Blue Velvet (film)

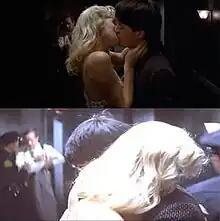
"I guess it means there's trouble until the robins come": Throughout the film, a dream Sandy had is alluded to, in which the world was full of darkness and turmoil until a group of robins were set free, unleashing blinding light and love. Lighting is a strong symbolic aspect of the film, illustrated in this second shot which is lit from above before fading out, representing a return to normality.

Despite "Blue Velvet"s initial appearance as a mystery, the film operates on a number of thematic levels. The film owes a large debt to 1950s film noir, containing and exploring such conventions as the femme fatale (Dorothy Vallens), a seemingly unstoppable villain (Frank Booth) and the questionable moral outlook of the hero (Jeffrey Beaumont), as well as its unusual use of shadowy, sometimes dark cinematography. "Blue Velvet" establishes Lynch's famous "askew vision" and introduces several common elements of his work, some of which would later become his trademarks, including distorted characters, a polarized world and debilitating damage to the skull or brain. Perhaps the most significant Lynchian trademark in the film is the unearthing of a dark underbelly in a seemingly idealized small town; Jeffrey even proclaims in the film that he is "seeing something that was always hidden". Lynch's characterization of films, symbols and motifs have become well known and his particular style, characterised largely in "Blue Velvet" for the first time, has been written about extensively using descriptions like "dreamlike", "ultraweird", "dark", and "oddball". Red curtains also appear in key scenes, specifically in Dorothy's apartment and at the night club where she sings, which have since become a Lynch trademark. The film has been compared to Alfred Hitchcock's "Psycho" (1960) because of its stark treatment of evil and mental illness. The premise of both films is curiosity, leading to an investigation that draws the lead characters into a hidden, voyeuristic underworld of crime.